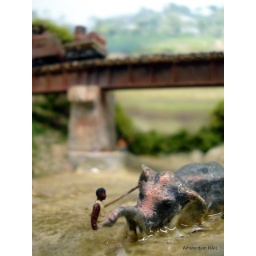
Washing the elephant while the train is passing in the background.